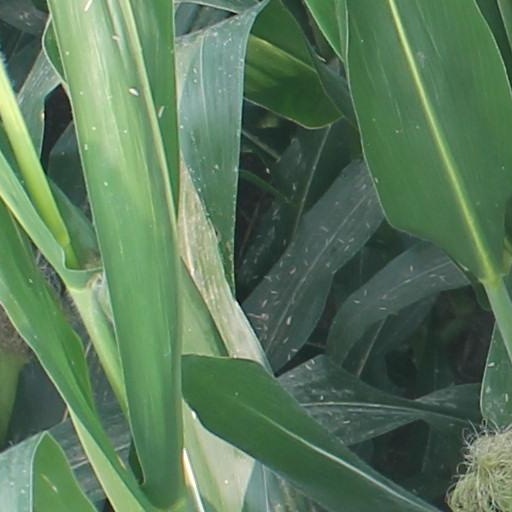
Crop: maize; corn